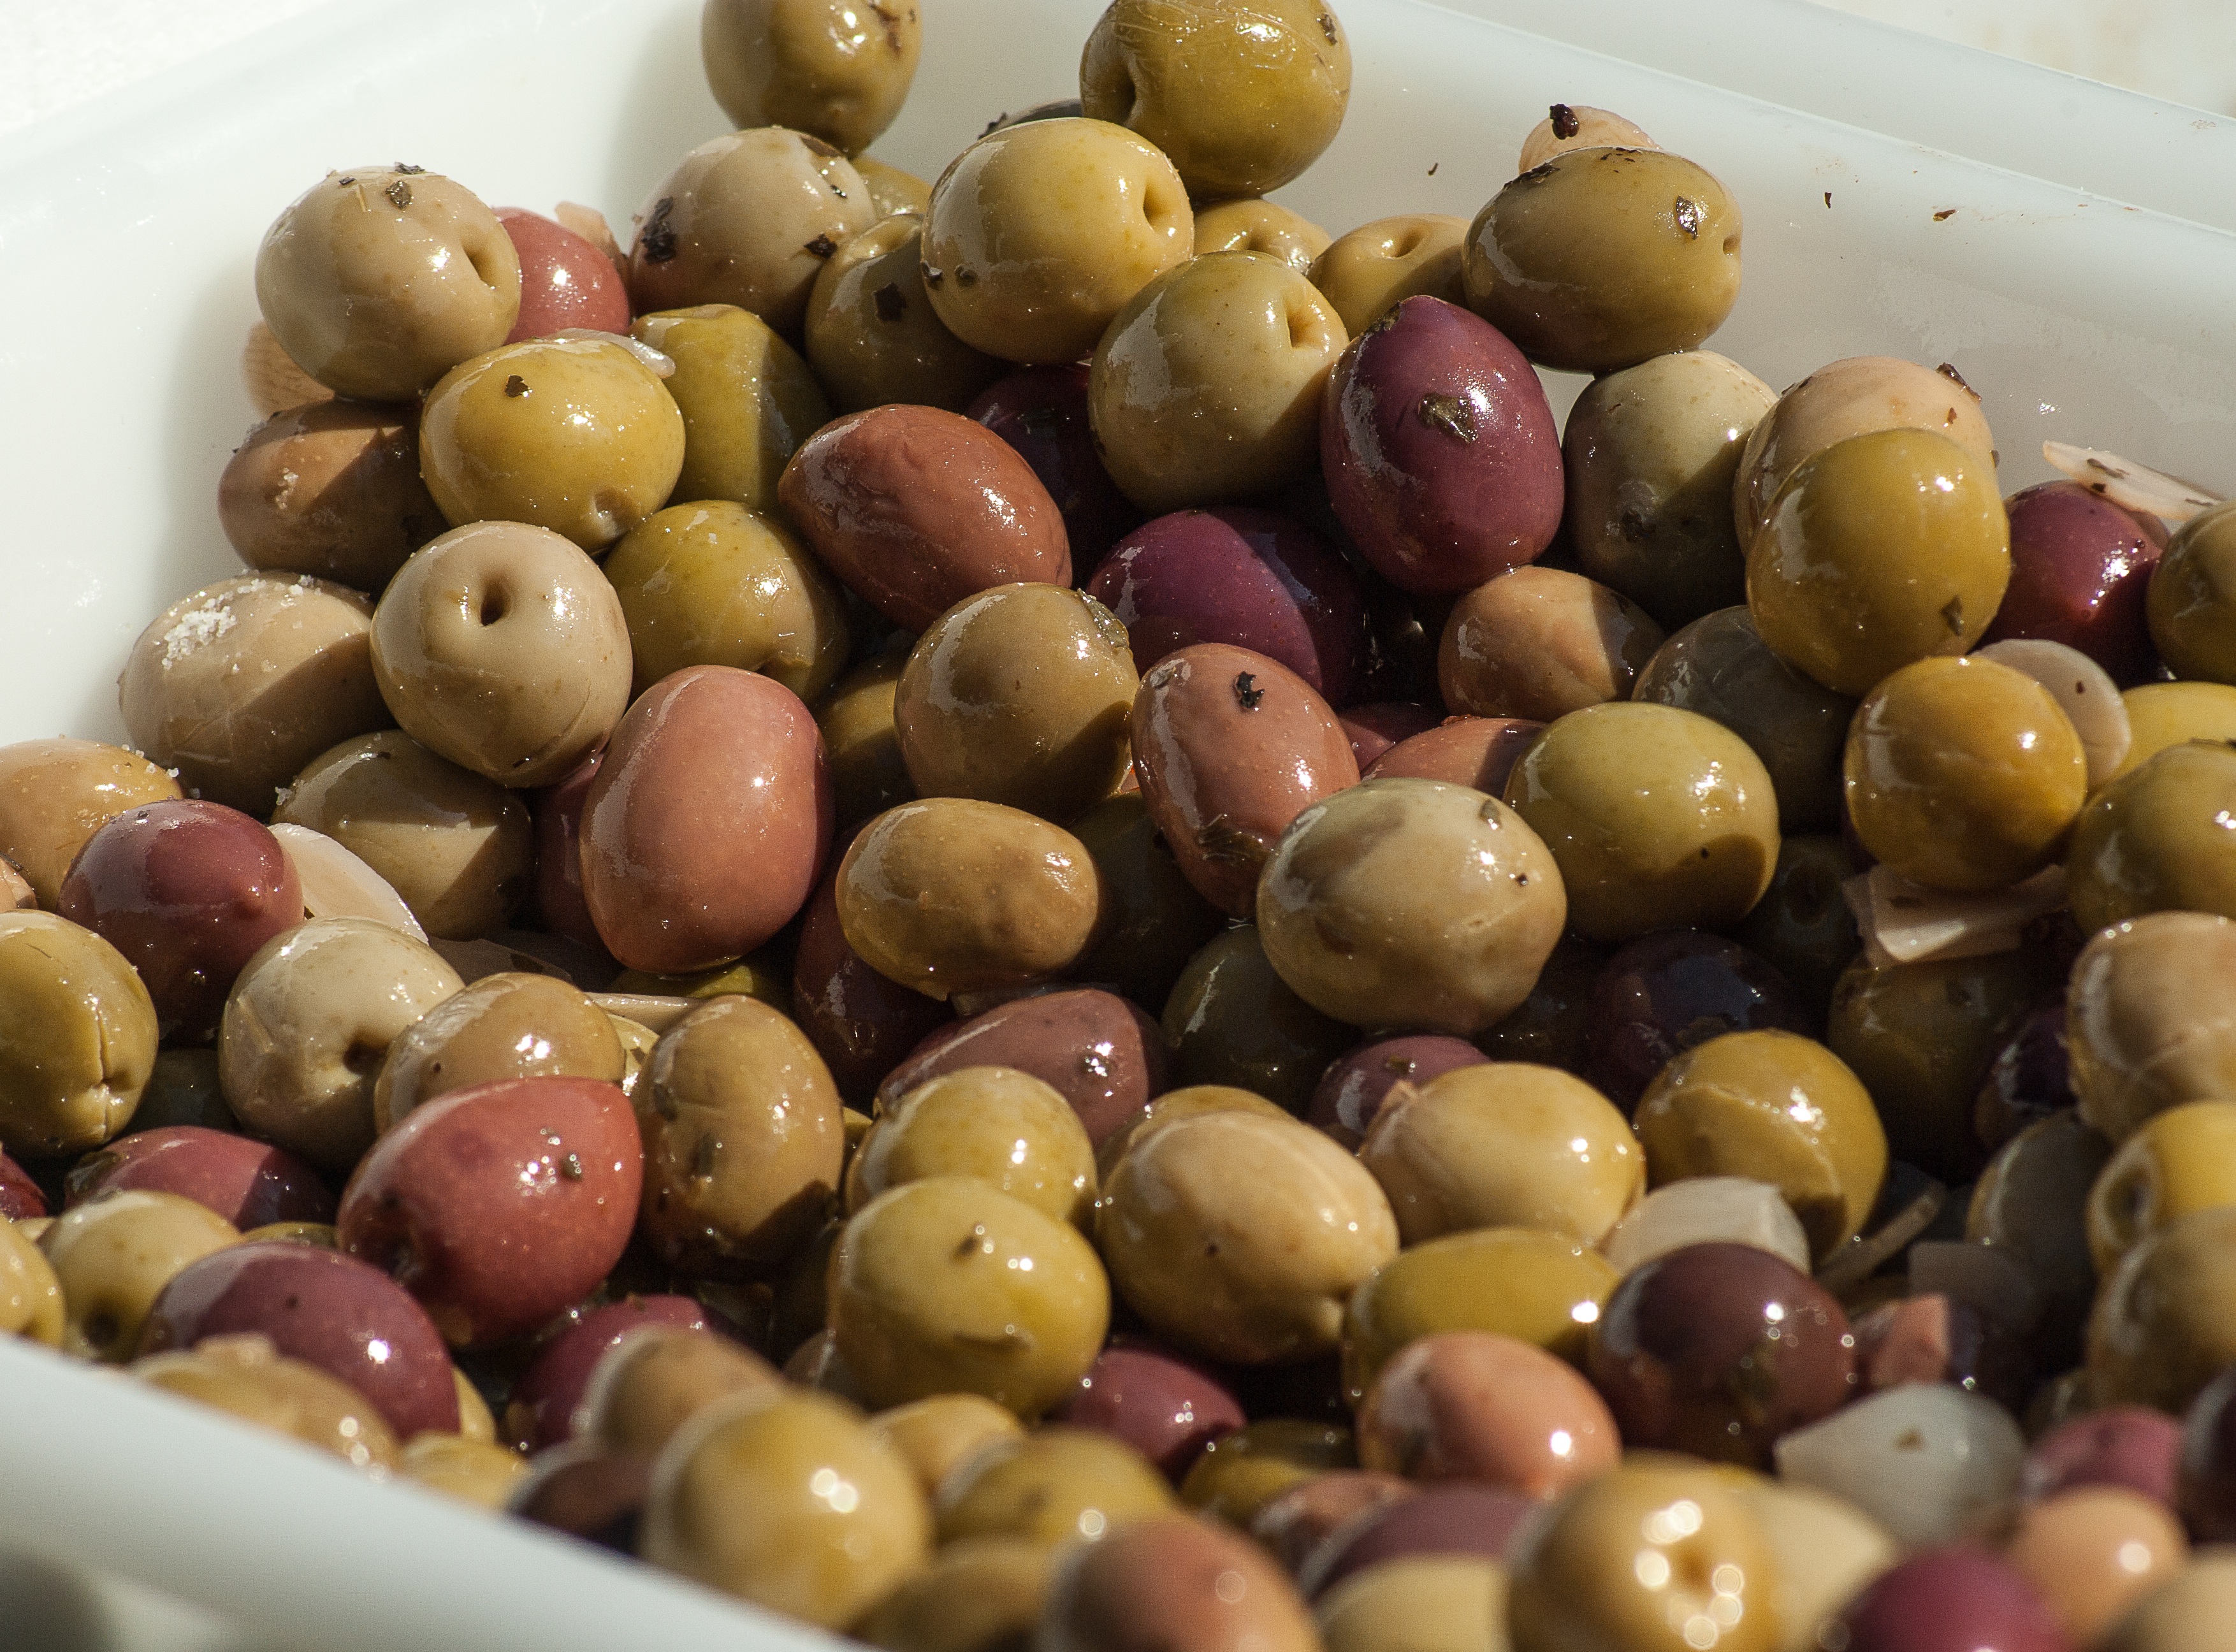
plant, fruit, food, mediterranean, produce, vegetable, crop, olives, oil, olive, olive trees, flowering plant, land plant, olive family